Yosemite National Park

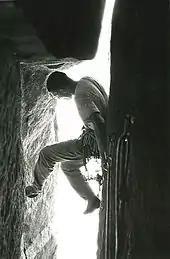
Climbing the Narrows in Sentinel Rock

Yosemite National Park has documented the presence of more than 130 non-native plant species within park boundaries. They were introduced into Yosemite following the migration of early Euro-American settlers in the late 1850s. Natural and human-caused disturbances, such as wildland fires and construction activities, have contributed to a rapid increase in the spread of non-native plants. Some of these species invade and displace the native plant communities, impacting park resources. Non-native plants can bring about significant ecosystem changes by altering native plant communities and the processes that support them. Some non-native species may cause an increase in fire frequency or increase the available soil nitrogen that allow other non-native plants to establish. Many non-native species, such as yellow star thistle ("Centaurea solstitialis"), are able to produce a long tap root that allows them to out-compete the native plants for available water.